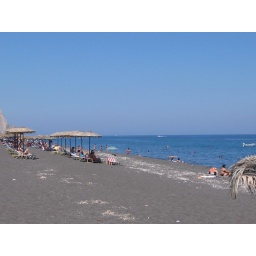
black sand beach in Santorini